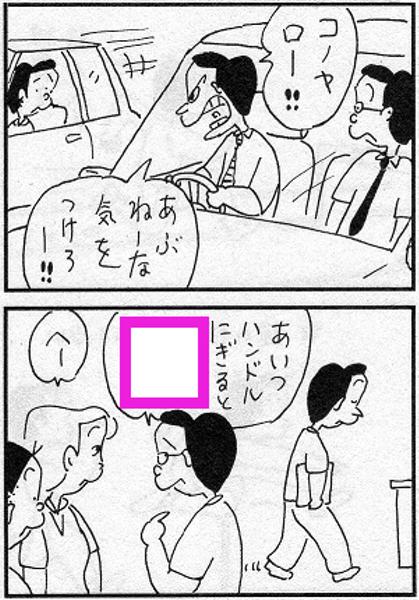
回答: サイドミラーに八つ当たりするんだ